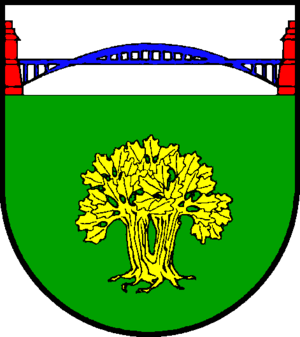
Beldorf
Coat of arms of Beldorf
Beldorf er en kommune og en by i det nordlige Tyskland, beliggende i Amt Mittelholstein i den sydlige del af Kreis Rendsborg-Egernførde. Kreis Rendsborg-Egernførde ligger i den centrale del af delstaten Slesvig-Holsten.